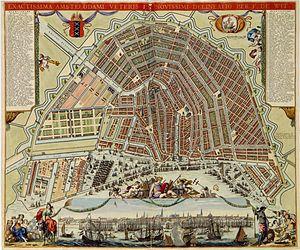
Le système de fortifications d'Amsterdam était un dispositif de protection de la ville médiévale contre les envahisseurs potentiels. Celui-ci connut plusieurs évolutions au cours des siècles, et plusieurs bâtiments de la ville, comme le Waag, la Montelbaanstoren ou encore la Schreierstoren témoignent encore de sa présence. Alors que la construction des dernières fortifications de la ville médiévale fut réalisées au XVIIᵉ siècle, à la suite du troisième et du quatrième plan d'expansion de la ville, le système tomba progressivement en désuétude avec la mise en place de la ligne de défense d'Amsterdam au XIXᵉ siècle.